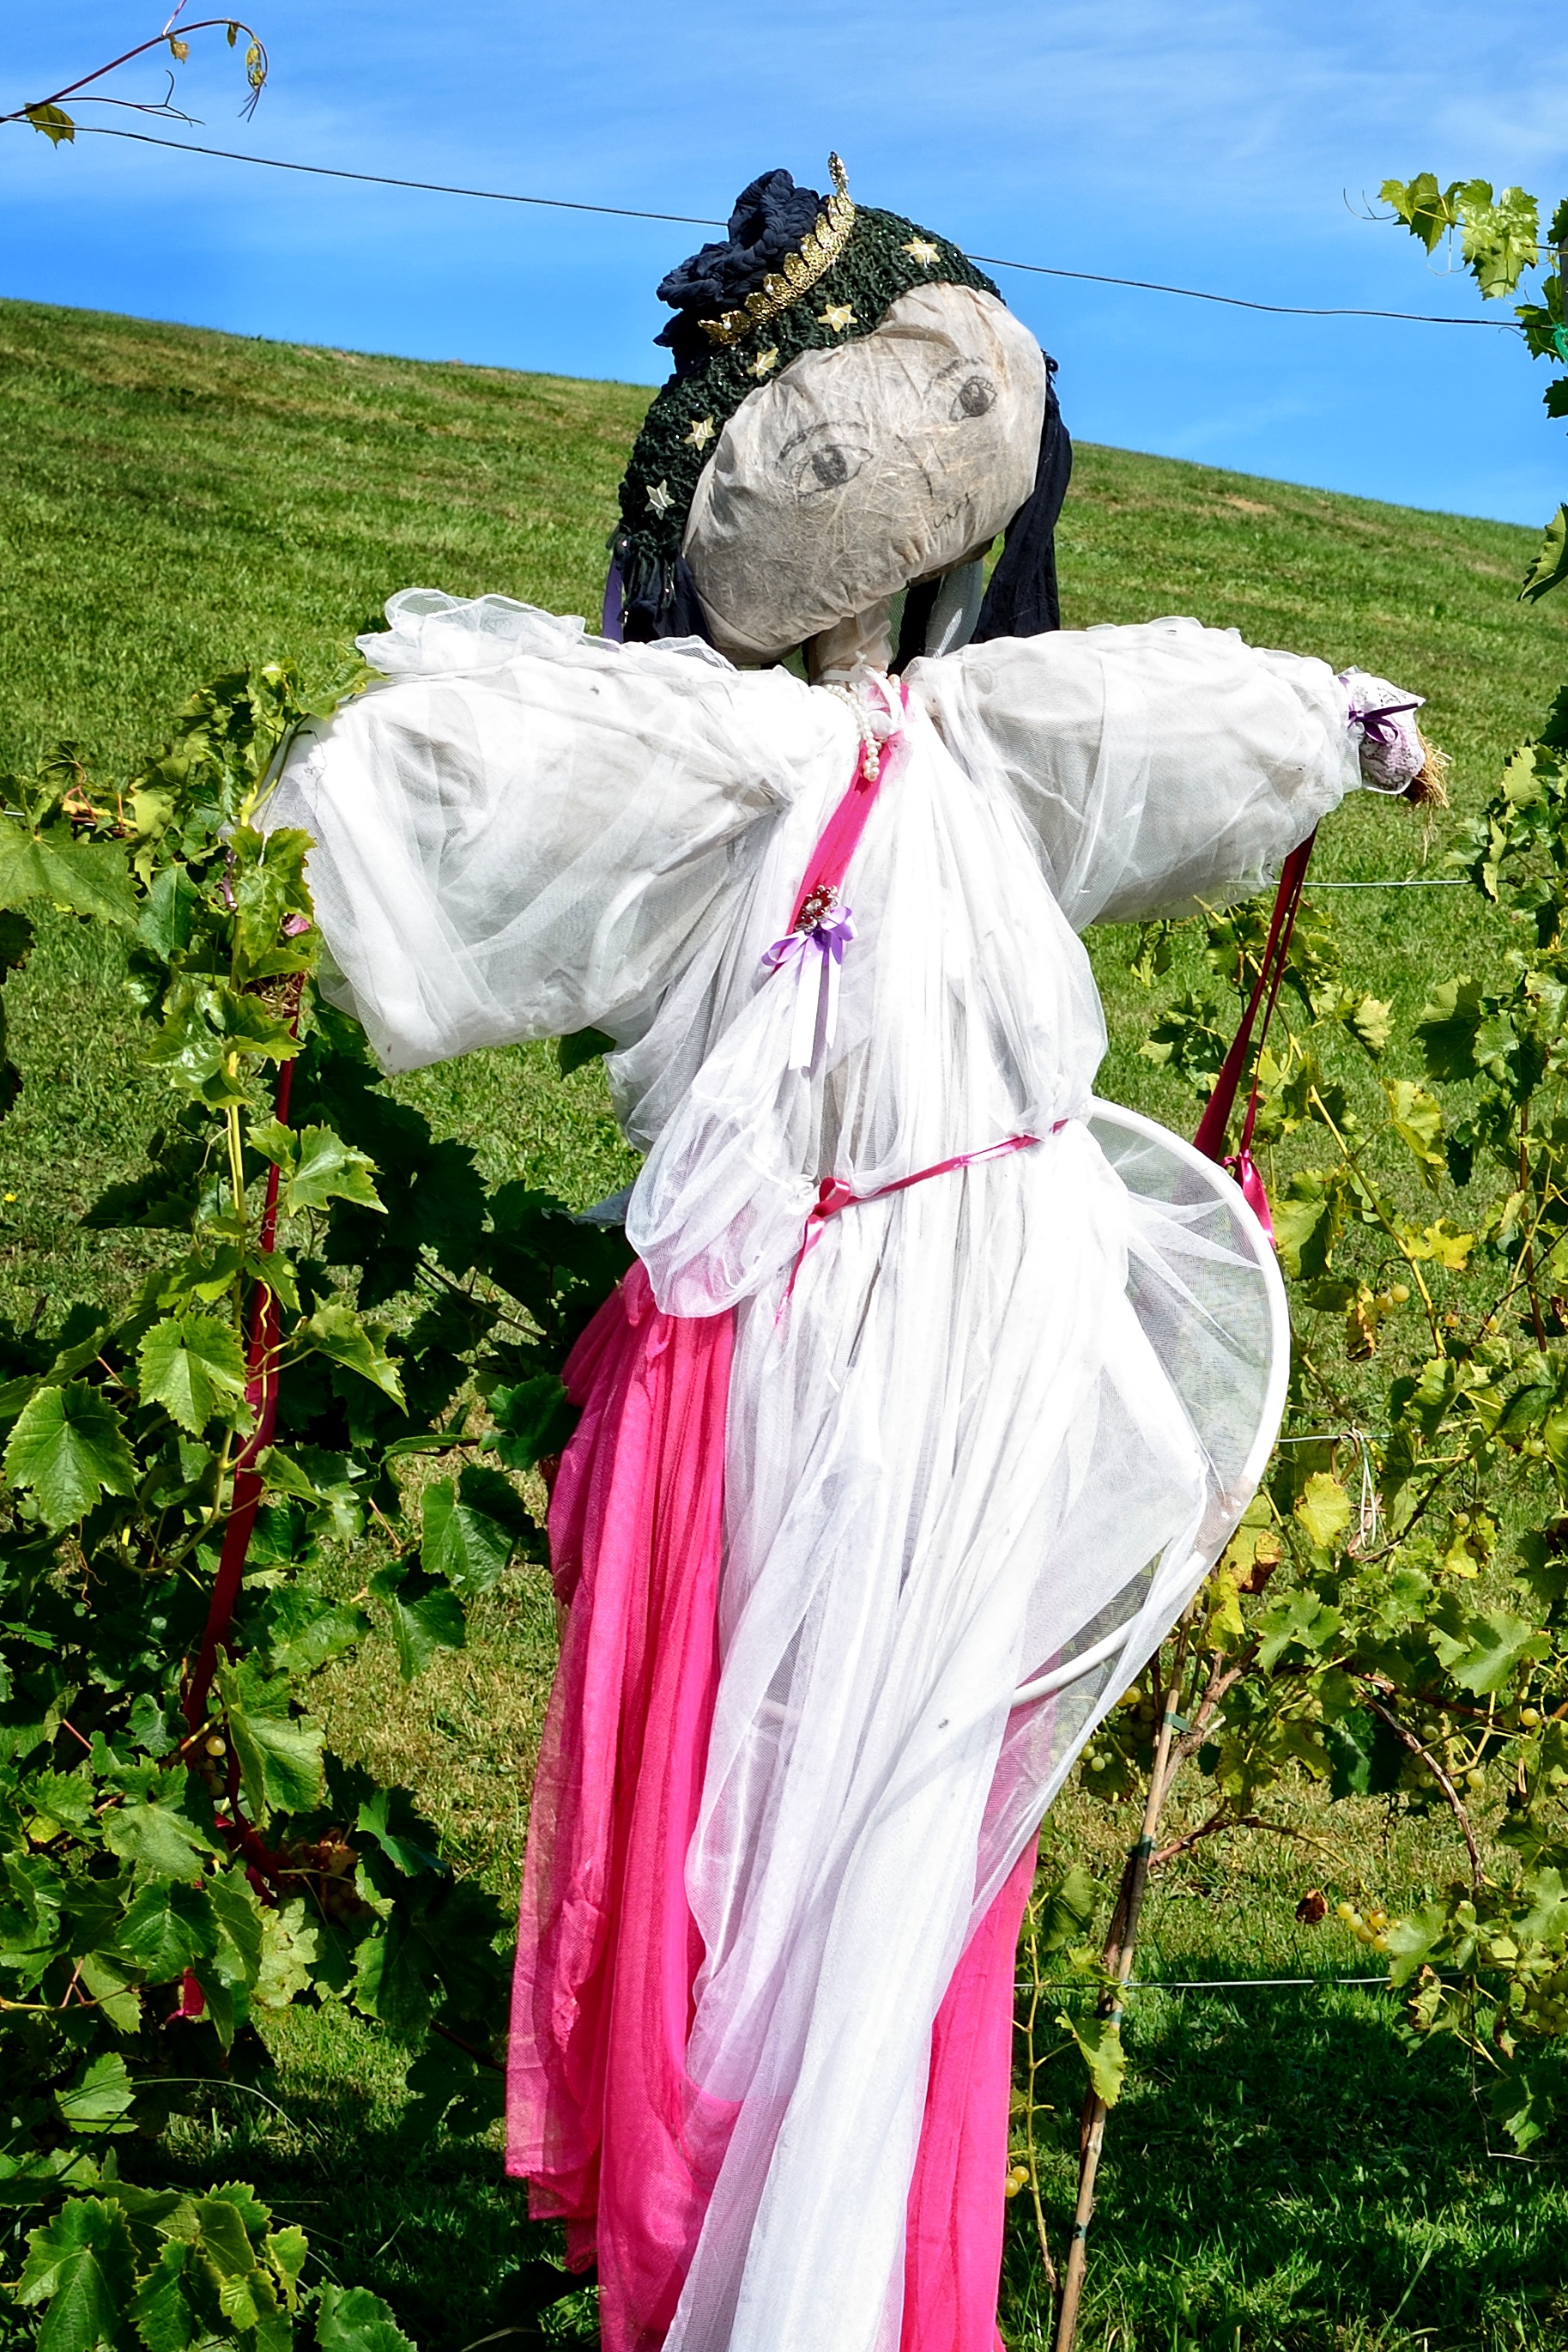
nature, silhouette, bird, field, flower, monument, statue, human, clothing, agriculture, dress, figure, scarecrow, protection, costume, pests, defense, country life, fieldwork, woman of straw, bird control